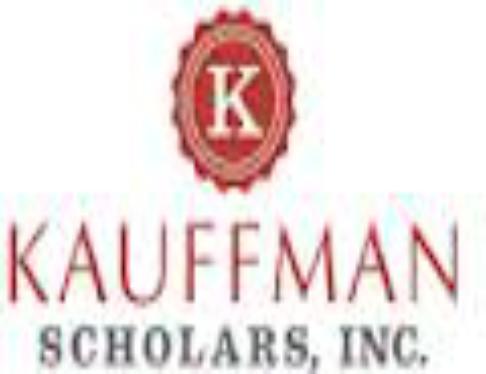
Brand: Kauffman
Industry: Others